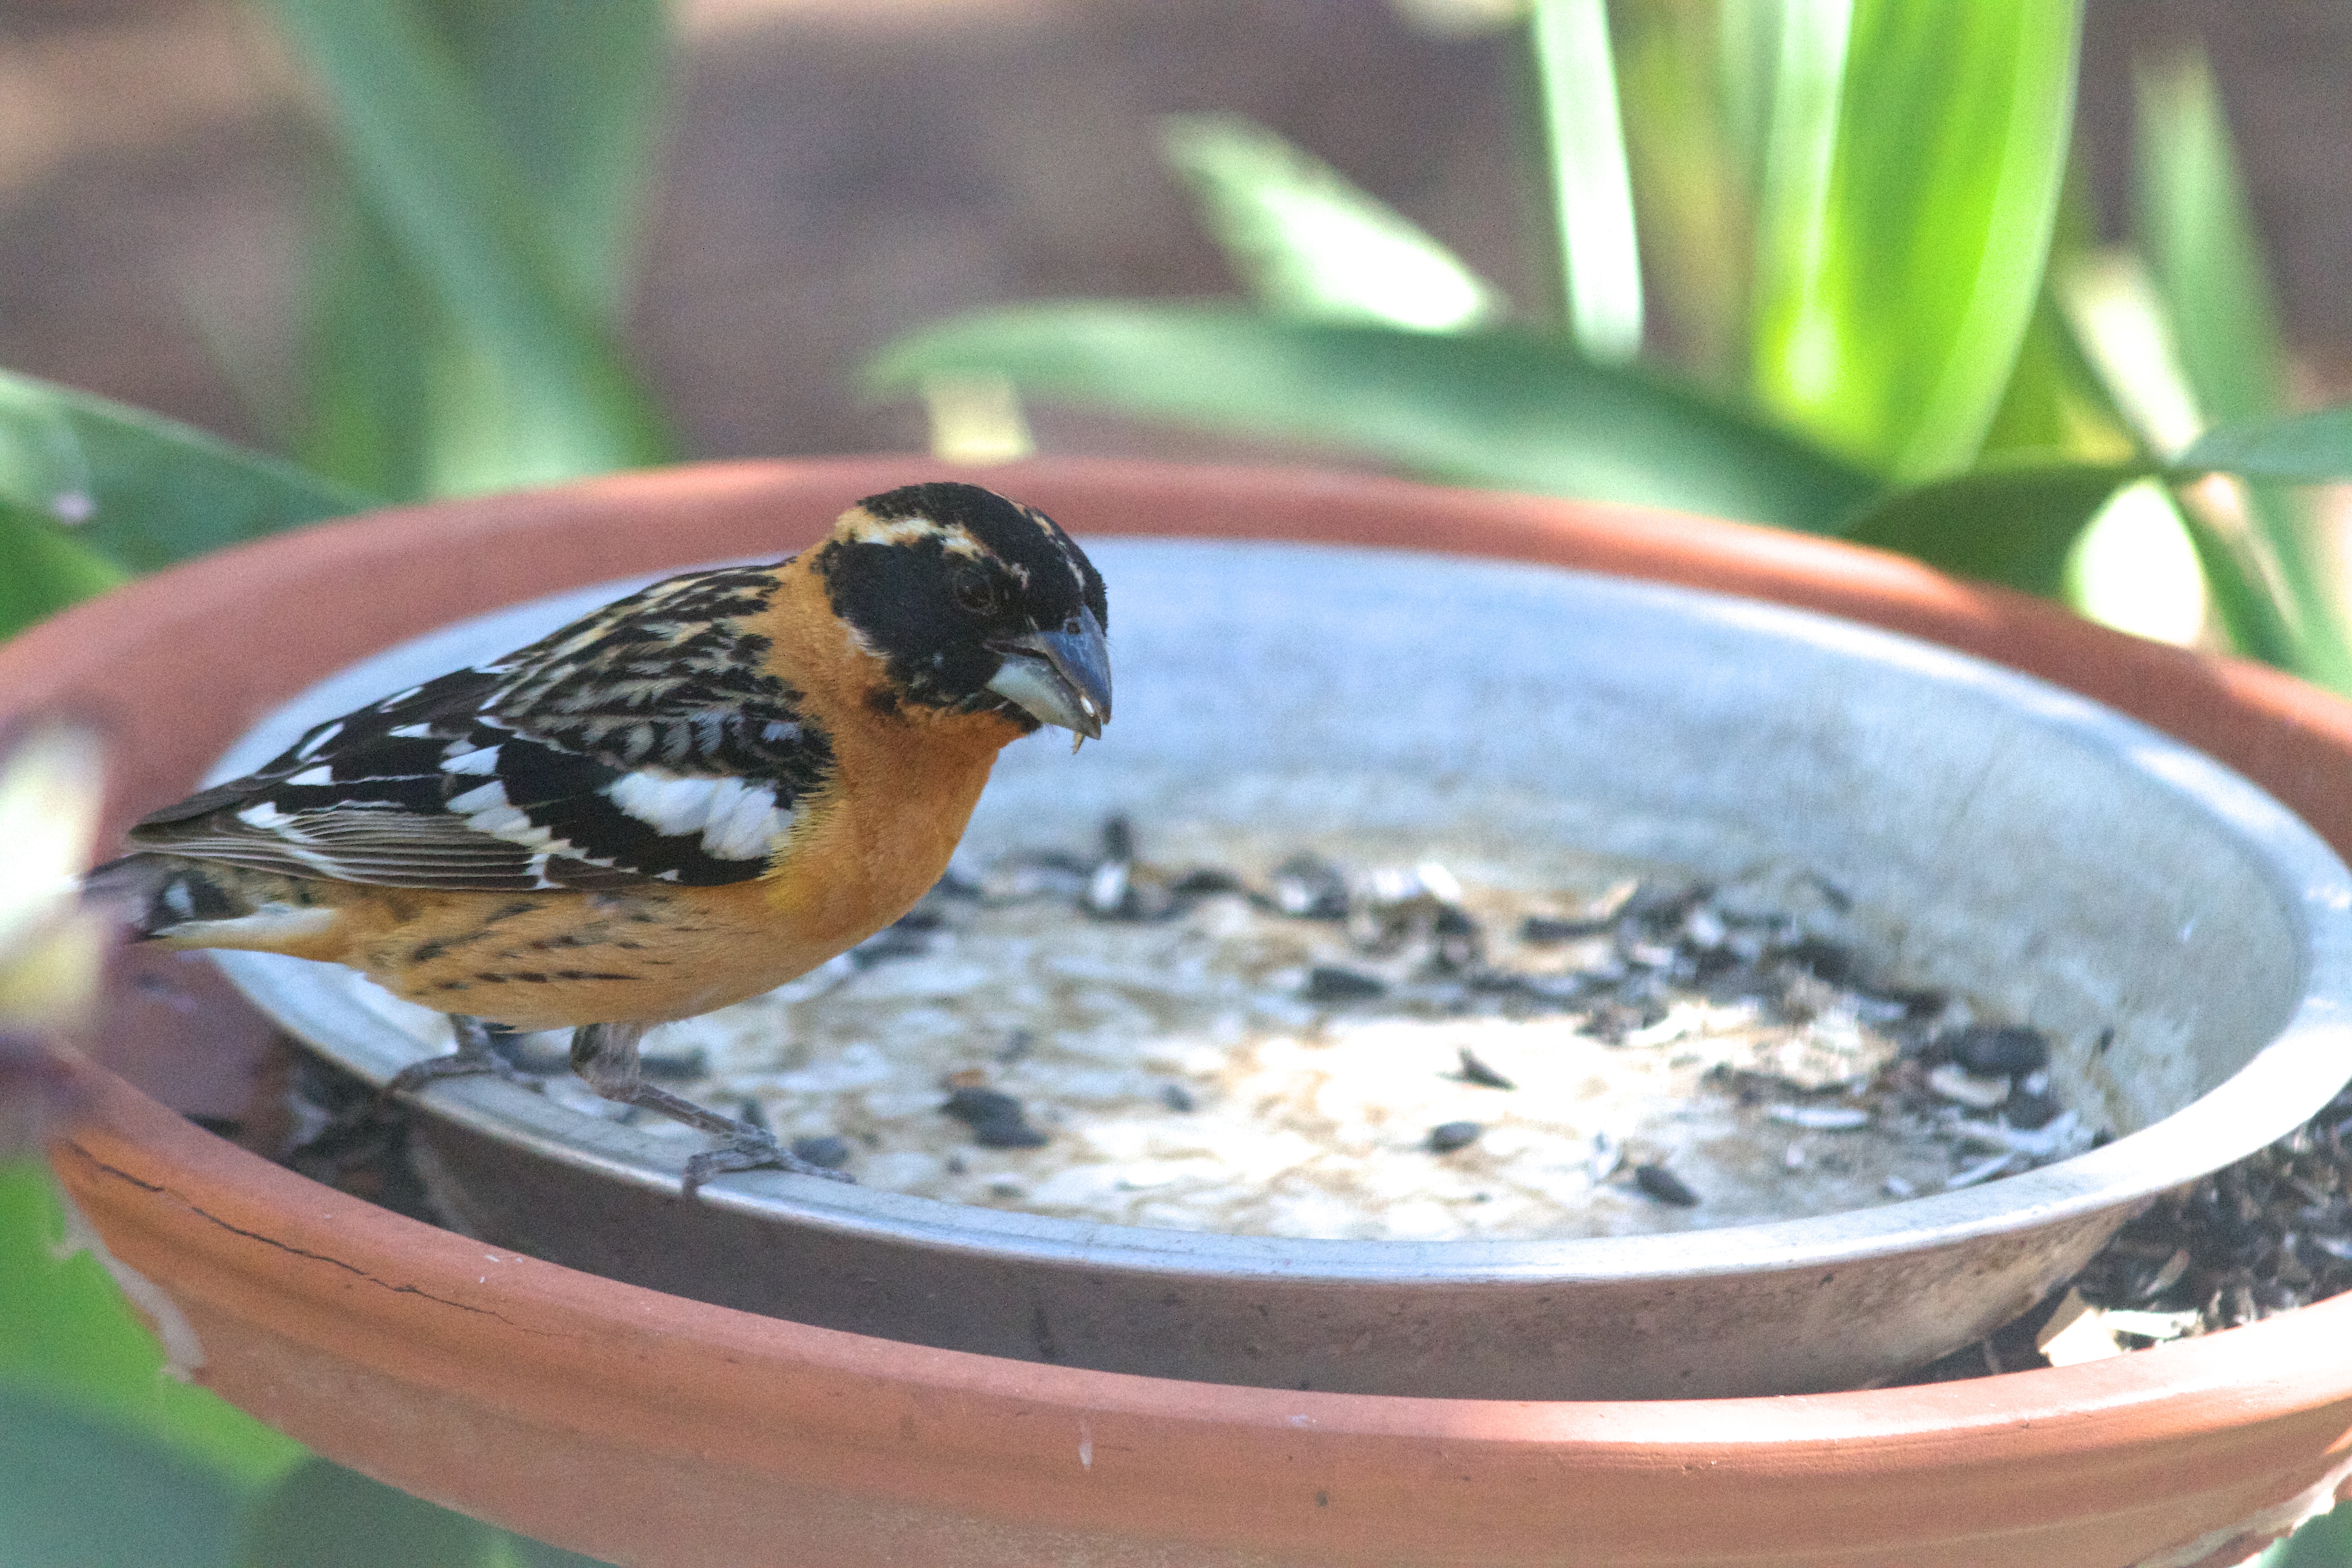
bird, vertebrate, sparrow, finch, perching bird